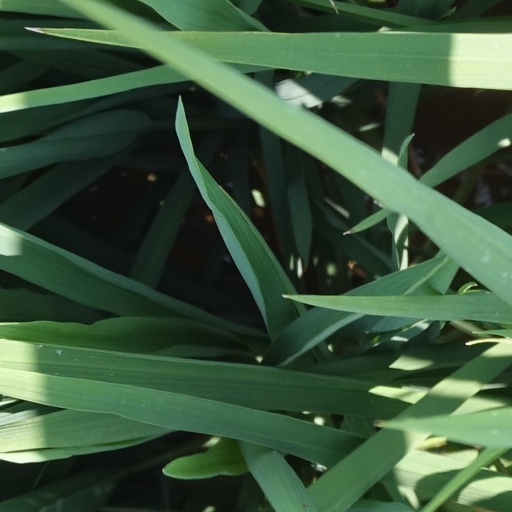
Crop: rice